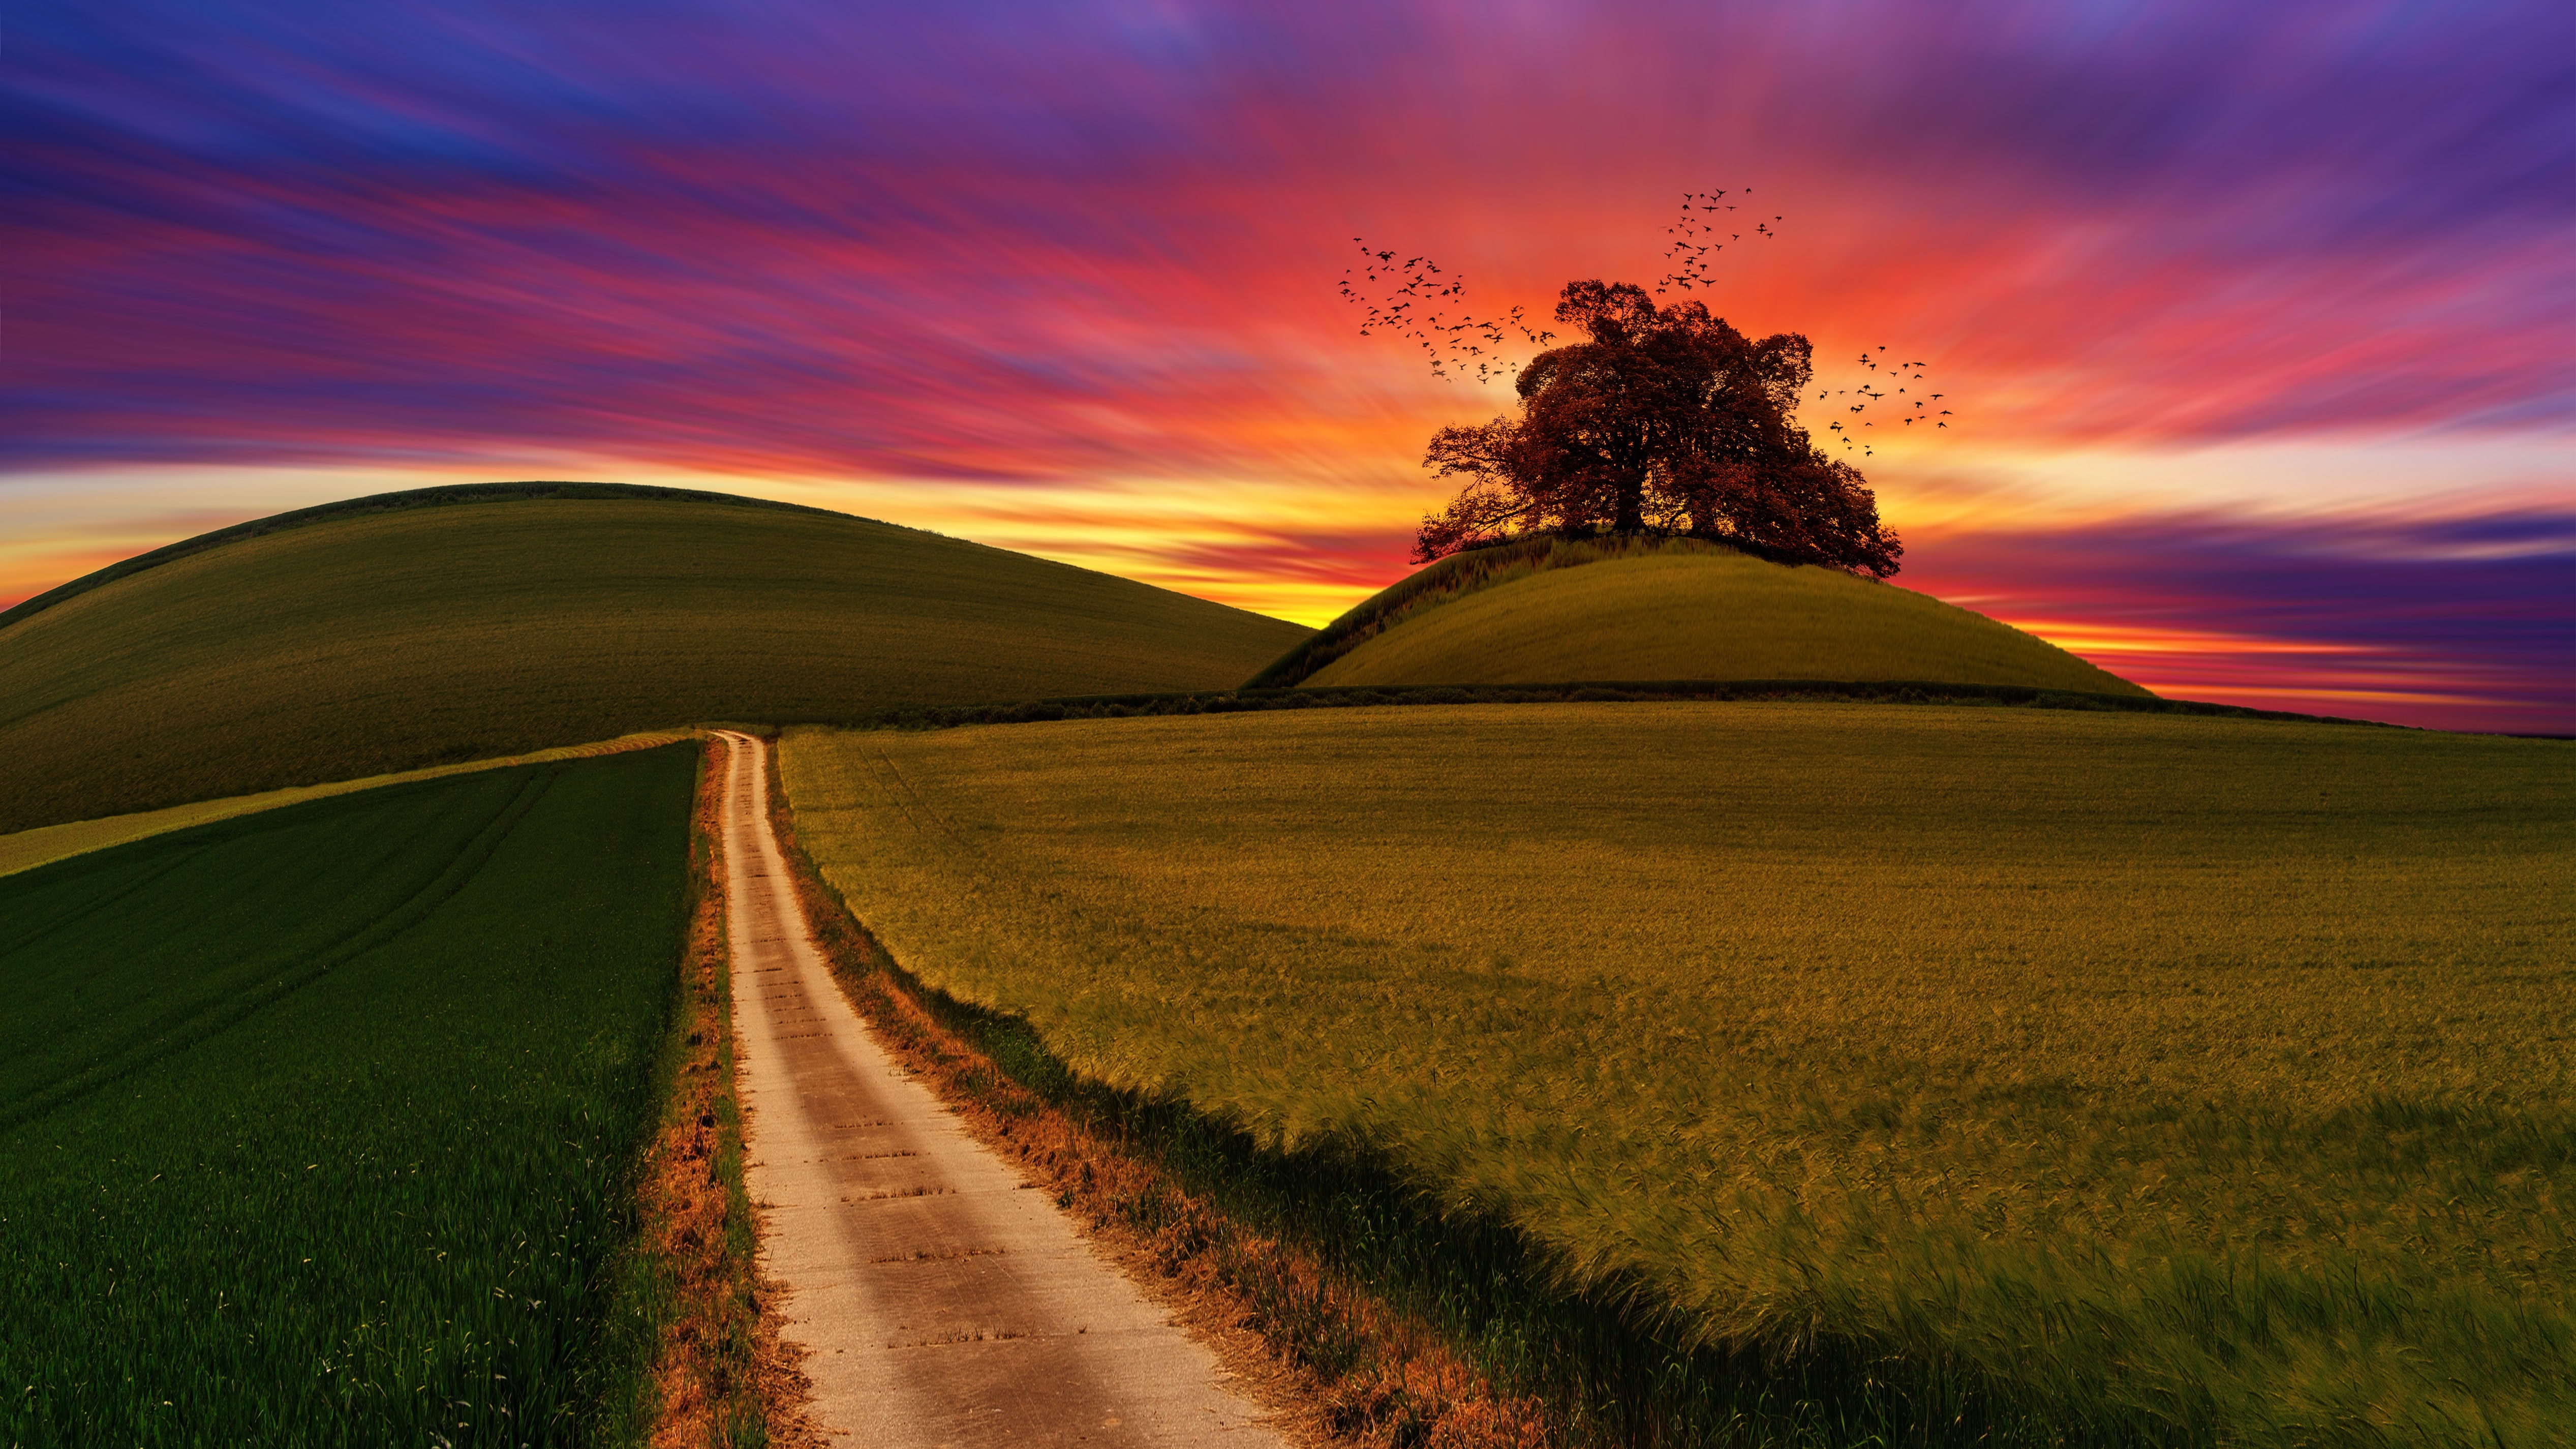
sky, nature, natural landscape, grassland, plain, hill, cloud, field, grass, ecoregion, horizon, tree, landscape, afterglow, sunset, road, sunrise, rural area, dusk, plant, dawn, prairie, evening, world